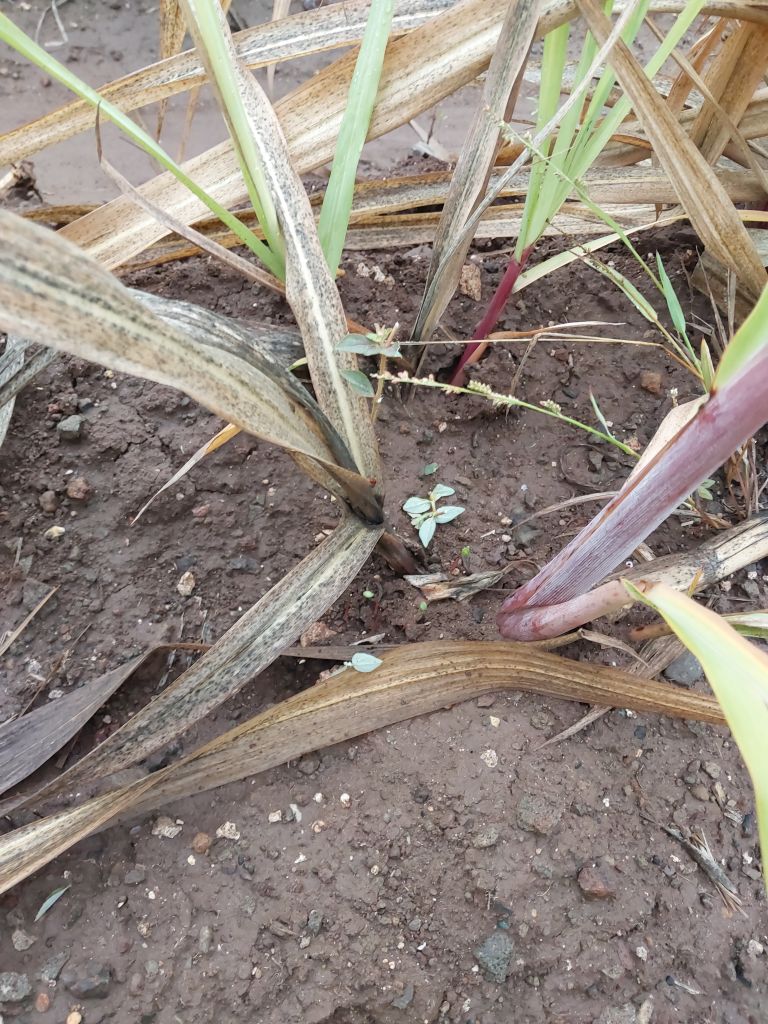
Label: Sett Rot